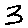
Label: 3